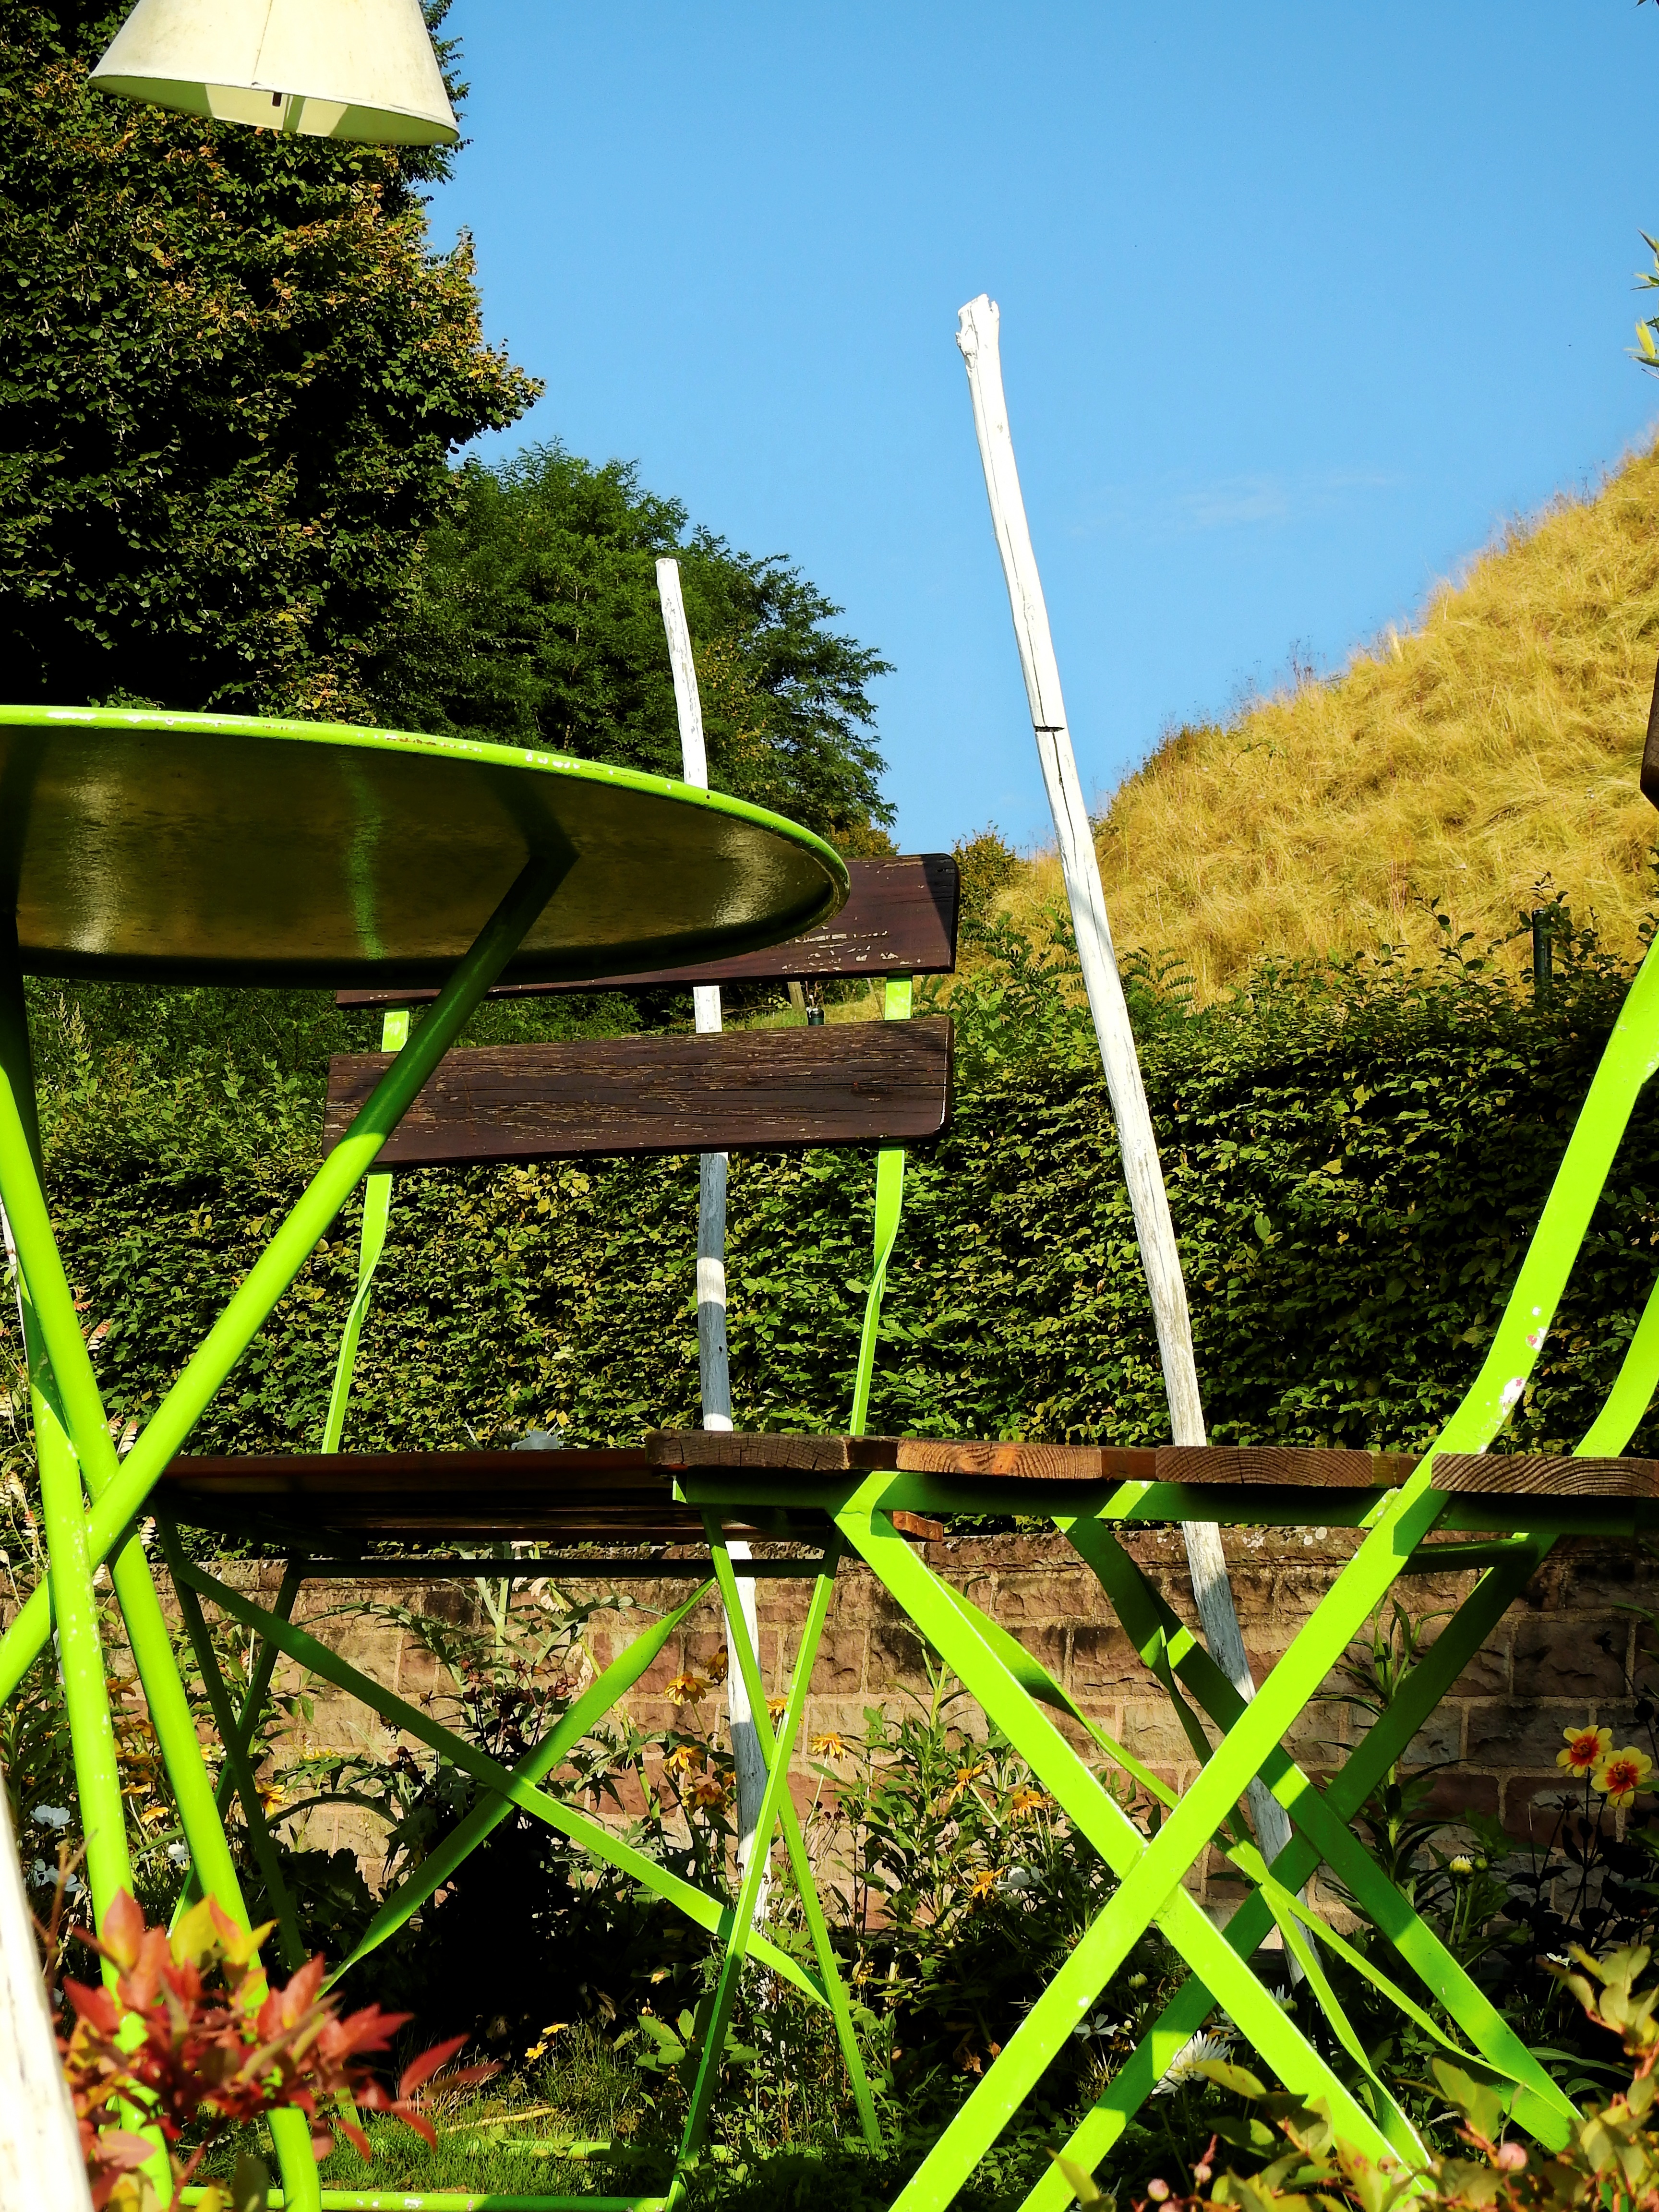
table, grass, lawn, flower, chair, seat, green, park, furniture, agriculture, garden, playground, decorative, garden furniture, man made object, outdoor structure, outdoor play equipment